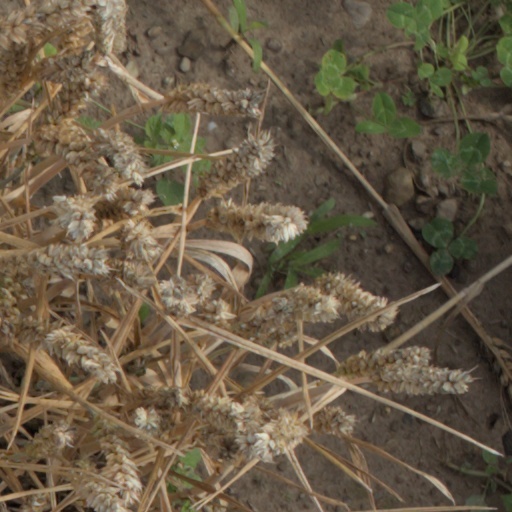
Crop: wheat